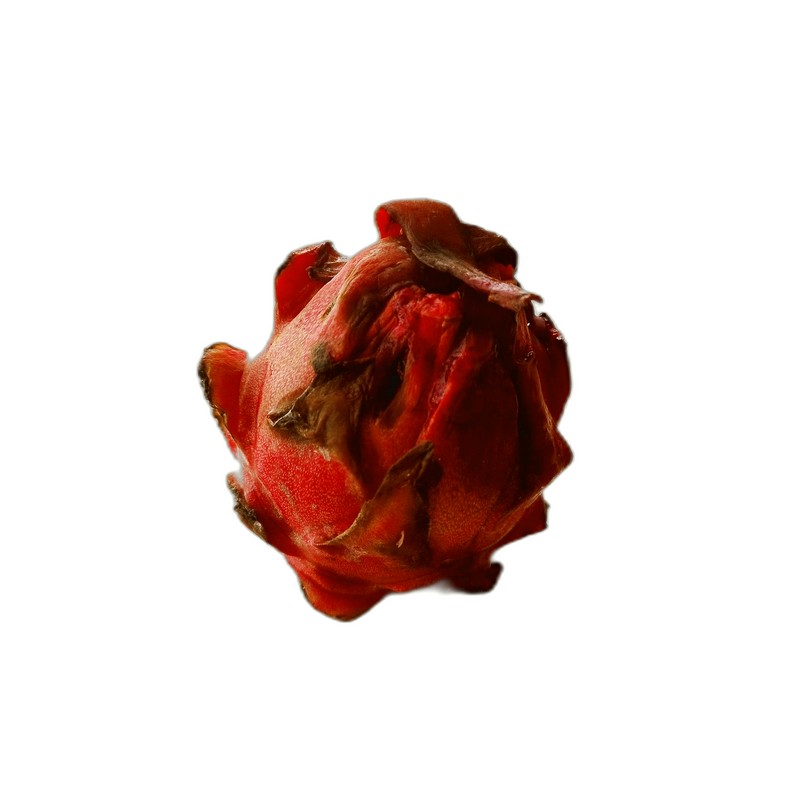
Label: Defect Dragon Fruit